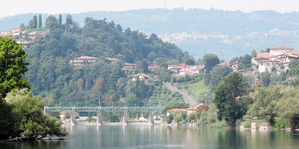
Sarnico est une commune italienne de la province de Bergame dans la région Lombardie en Italie.